Katy Perry

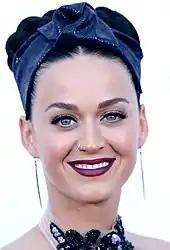
Perry at the ARIA Music Awards in November 2014

During an appearance on "Jimmy Kimmel Live!" in February 2024, Perry announced her exit from "American Idol" following the conclusion of the twenty-second season, saying she wanted to "go out and feel that pulse to my own beat" and release new music after being "in the studio for a while". The season premiered later that month, and concluded in May. She released "Woman's World", the first single from her seventh album, on July 11, 2024. Two other singles preceded the record's release: "Lifetimes" and "I'm His, He's Mine" featuring Doechii.